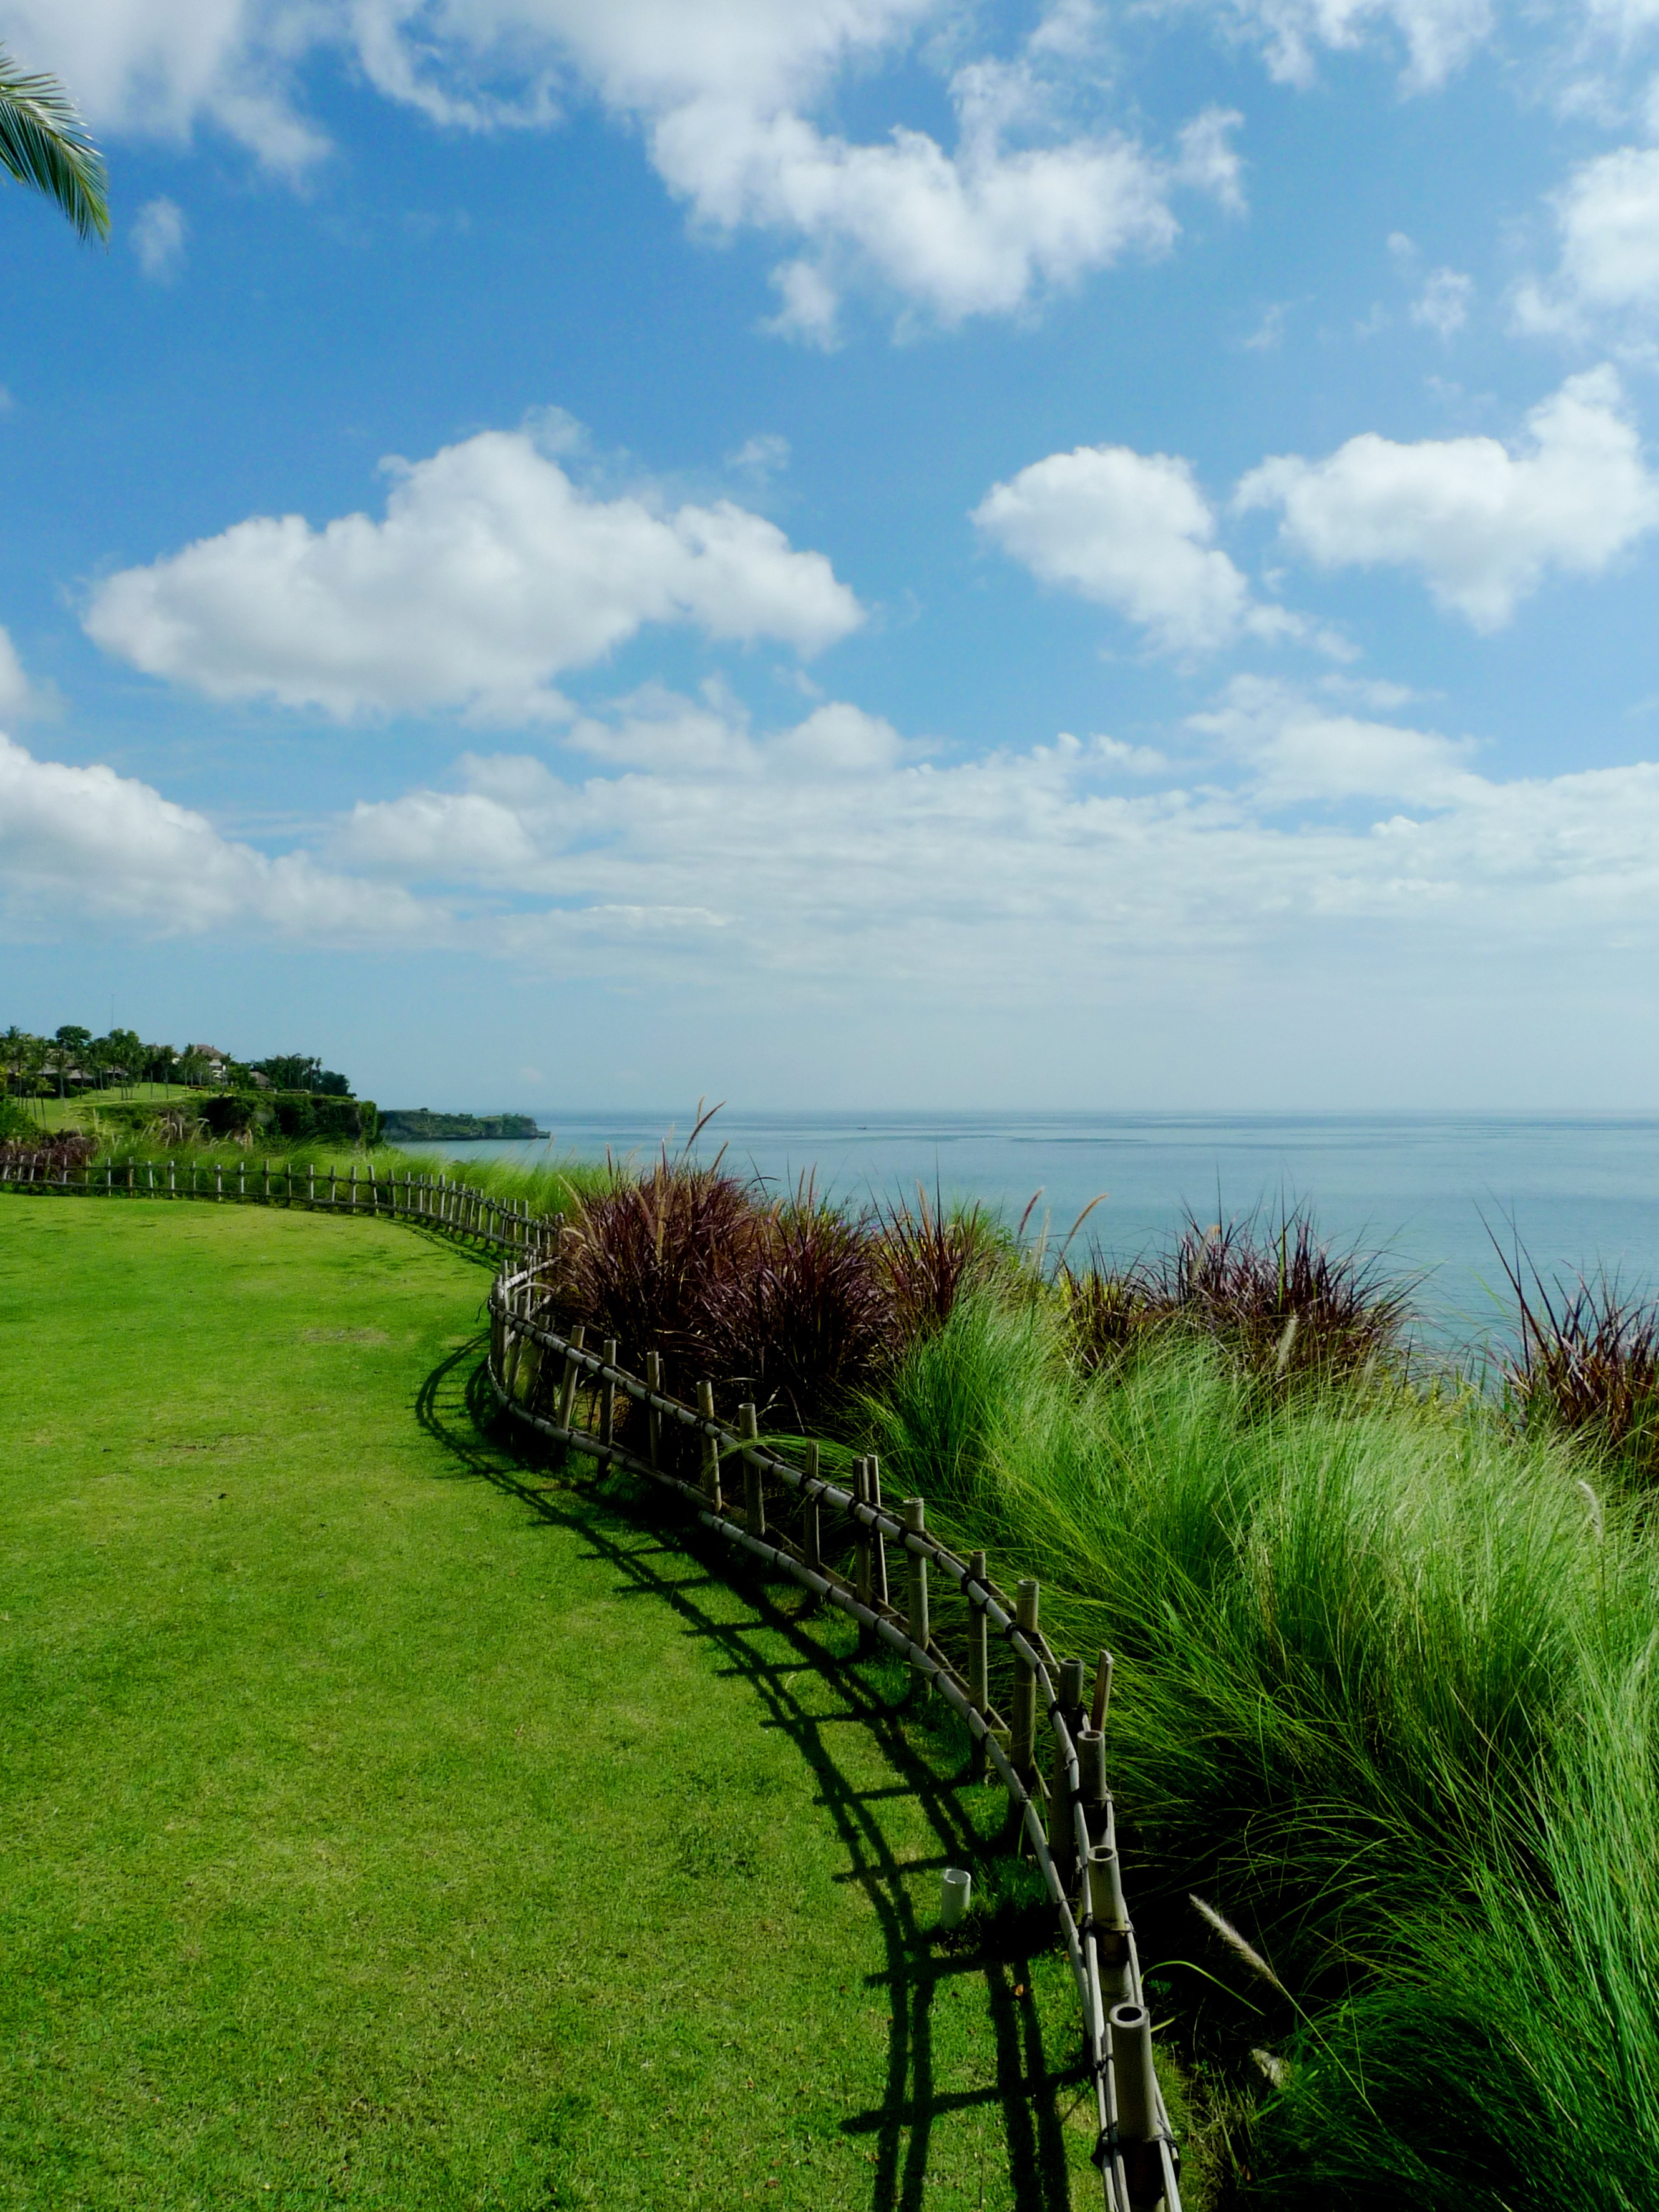
beach, landscape, sea, coast, tree, nature, grass, horizon, marsh, fence, cloud, sky, field, meadow, prairie, hill, shore, green, agriculture, winding, waterway, grassland, wetland, weeds, habitat, bali, rural area, paddy field, south india ocean, natural environment, geographical feature, grass family